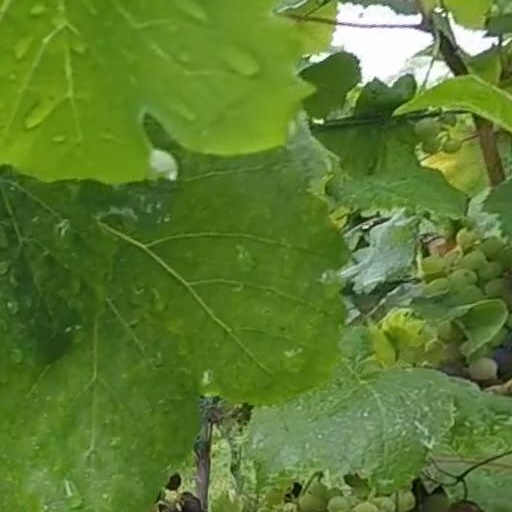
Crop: grape